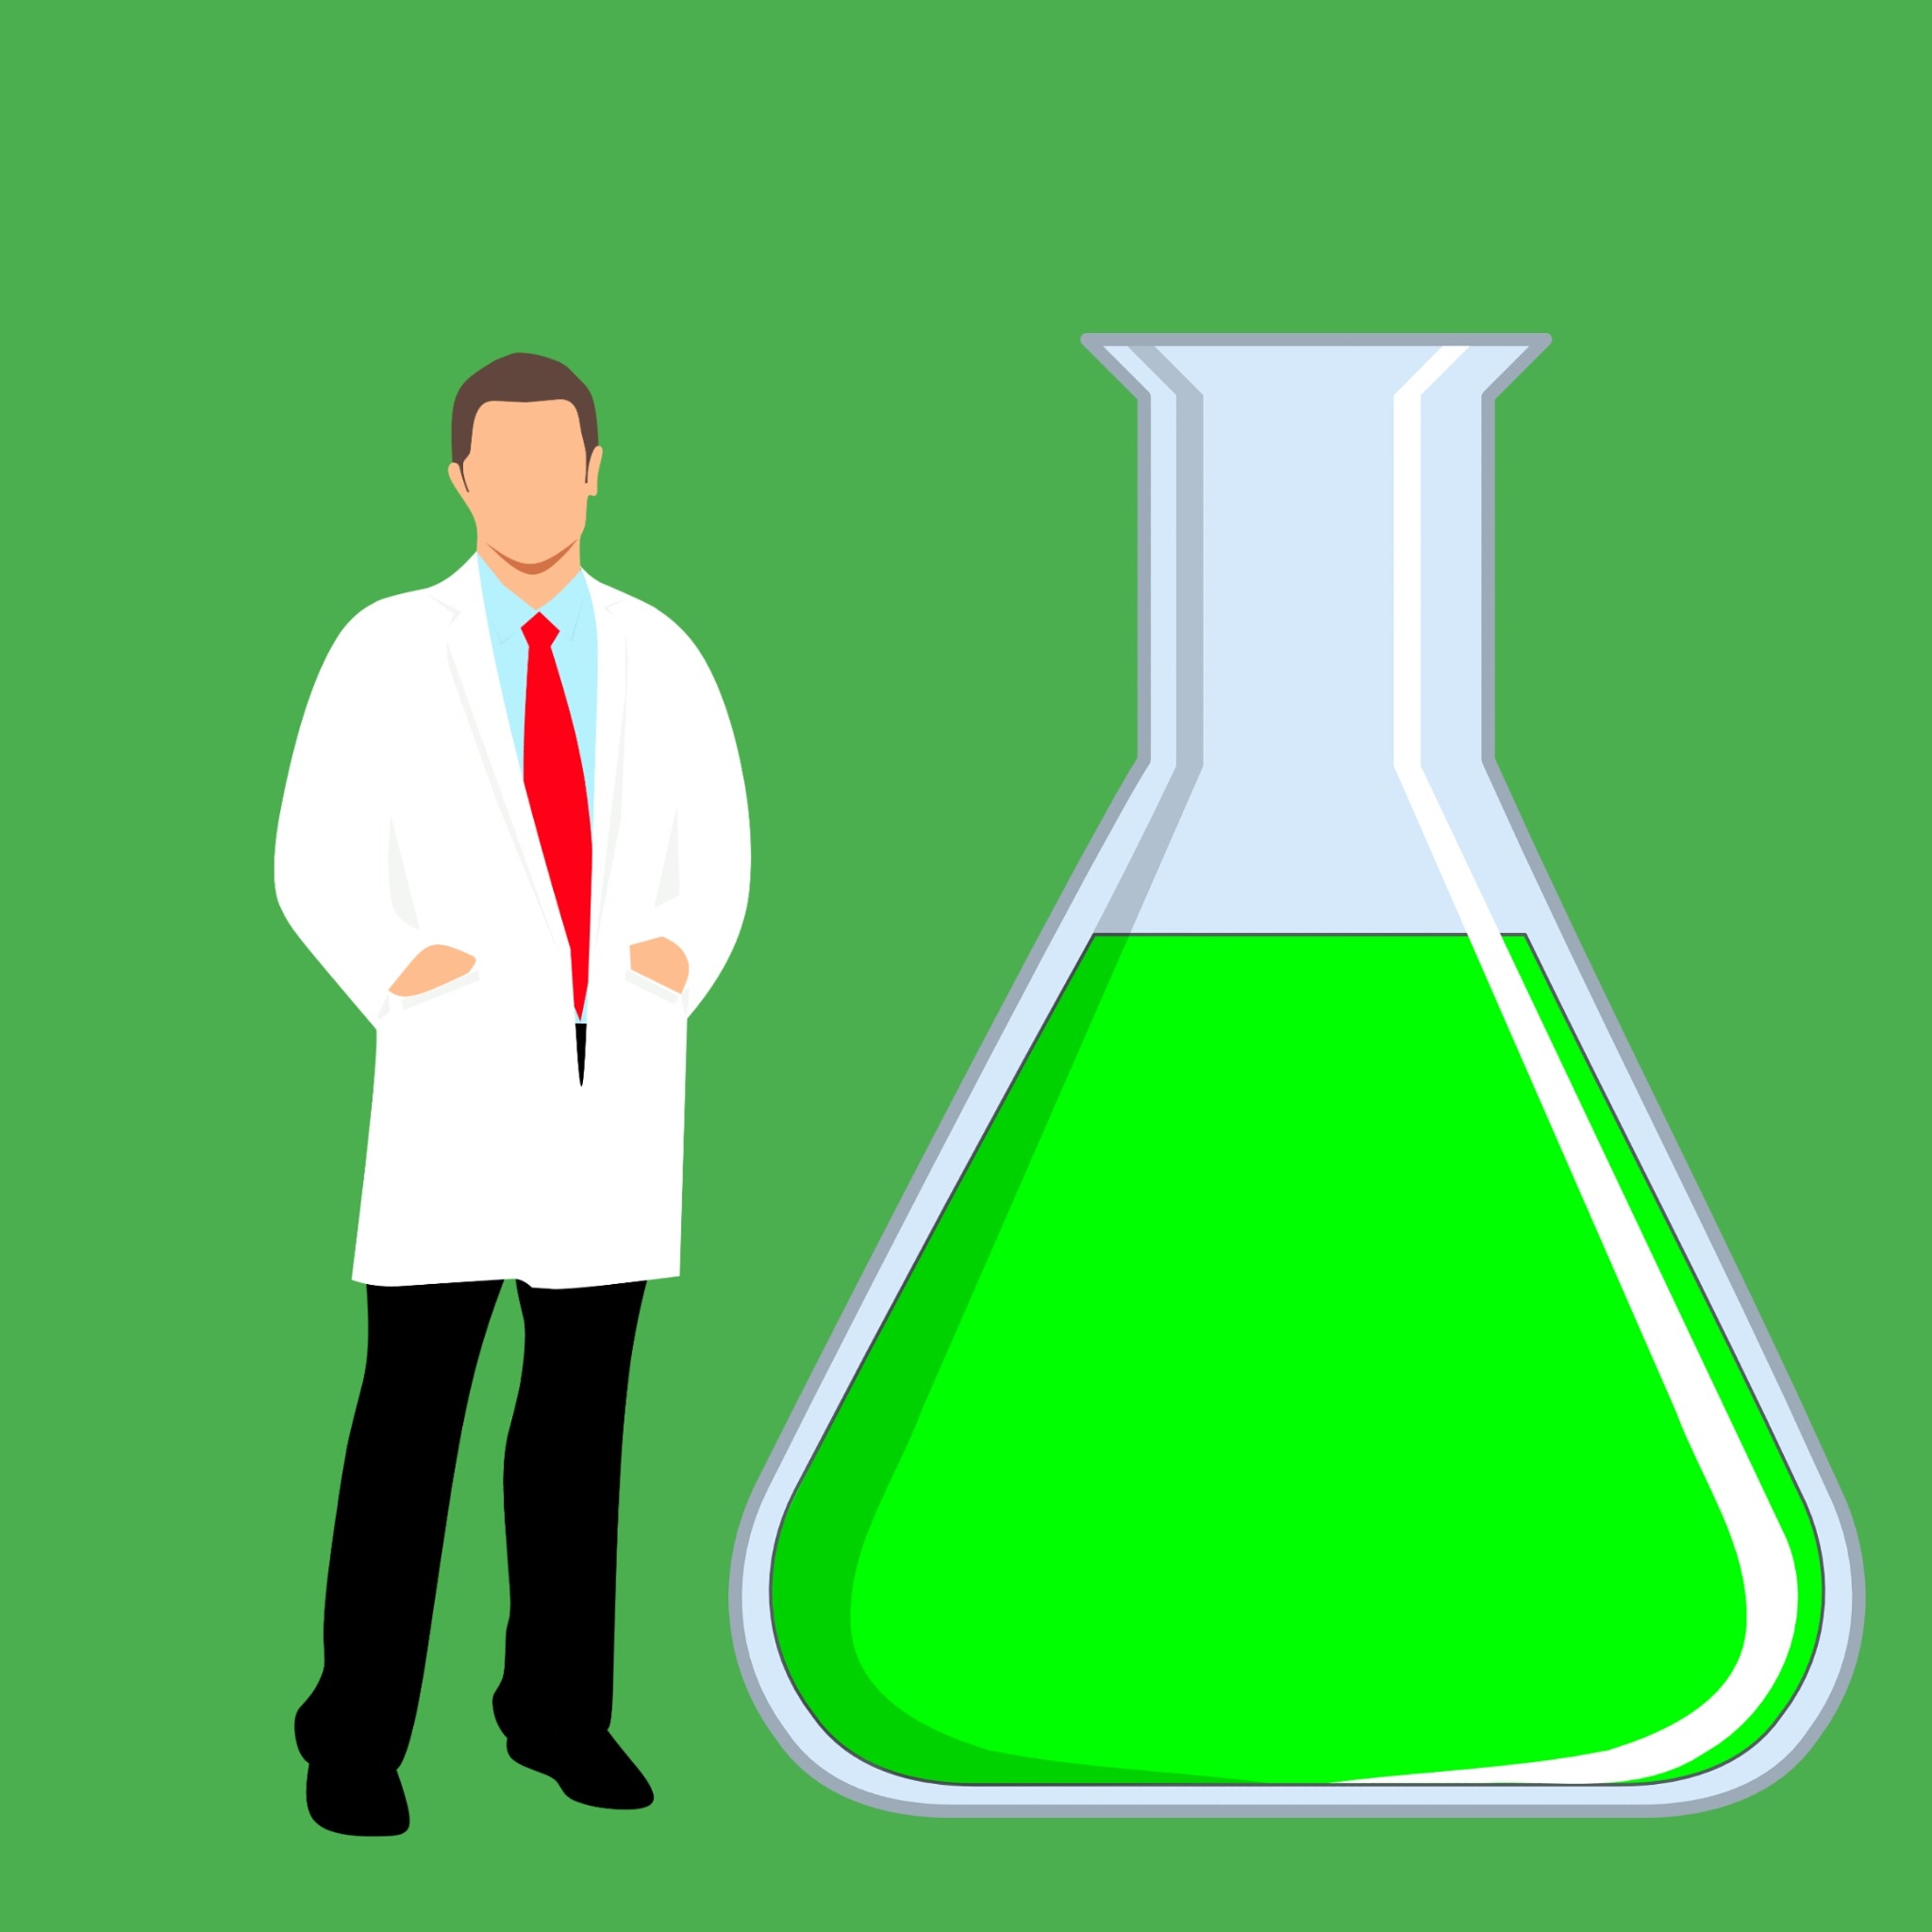
chemicals, molecule, physics, chemistry lab, chemistry icon, chemistry background, biology, science, laboratory, medicine, cartoon character, idea, design, green, product, standing, line, grass, chemistry, font, drinkware, energy